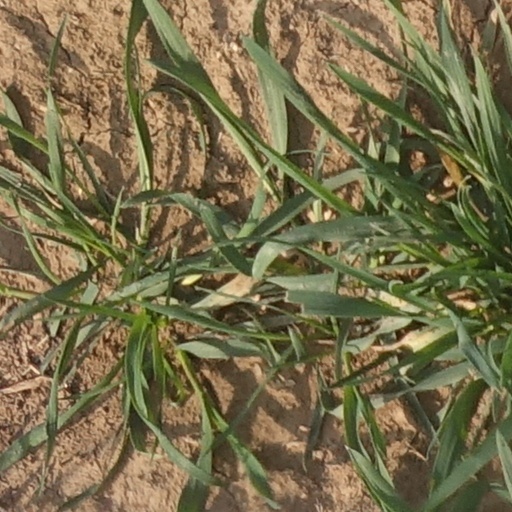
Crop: wheat